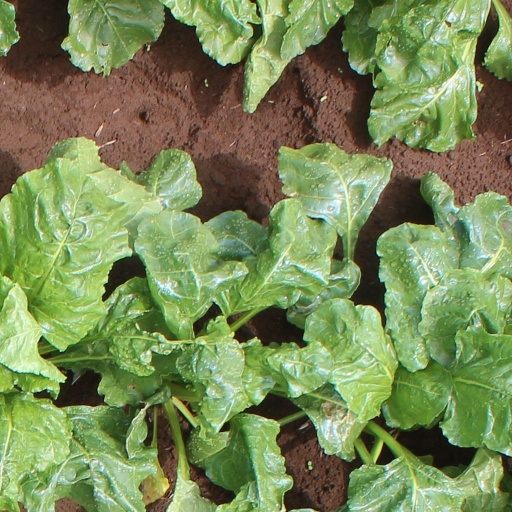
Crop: sugar beet